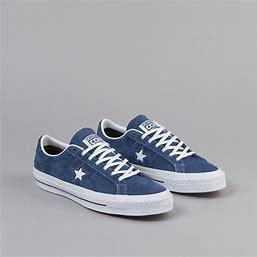
Brand: Converse
Model: One Star Ox